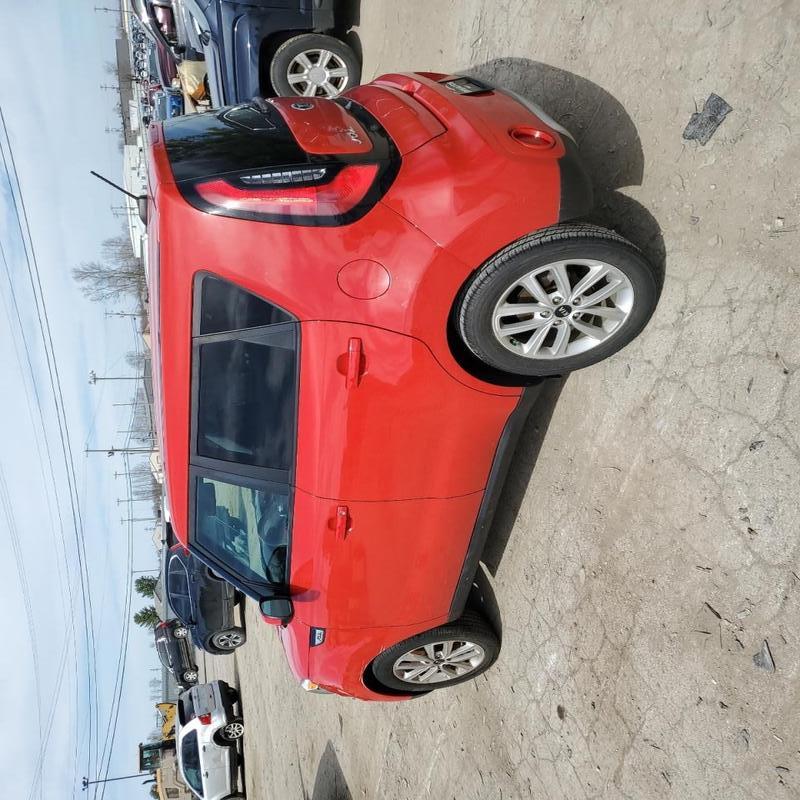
Aucun dommage détecté.
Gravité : aucun